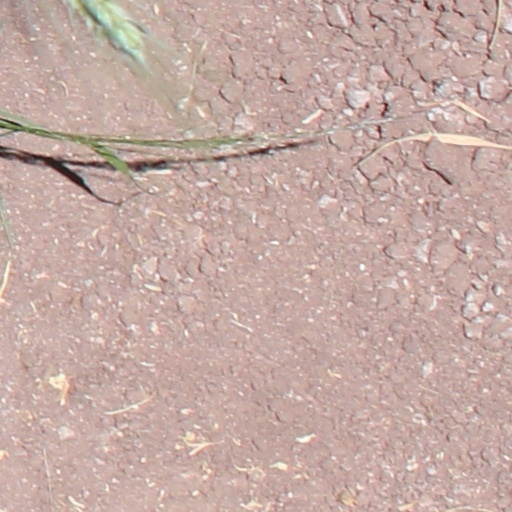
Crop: wheat